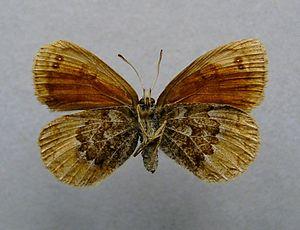
Le Moiré lustré est un lépidoptère appartenant à la famille des Nymphalidae, à la sous-famille des Satyrinae et au genre Erebia.